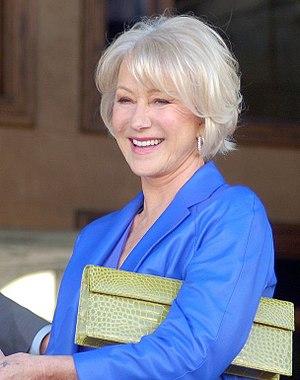
Cette liste regroupe les personnes nées à Londres.